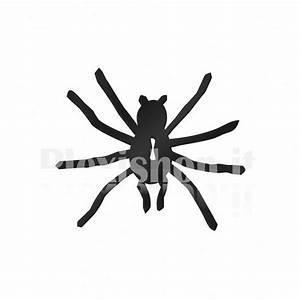
spider